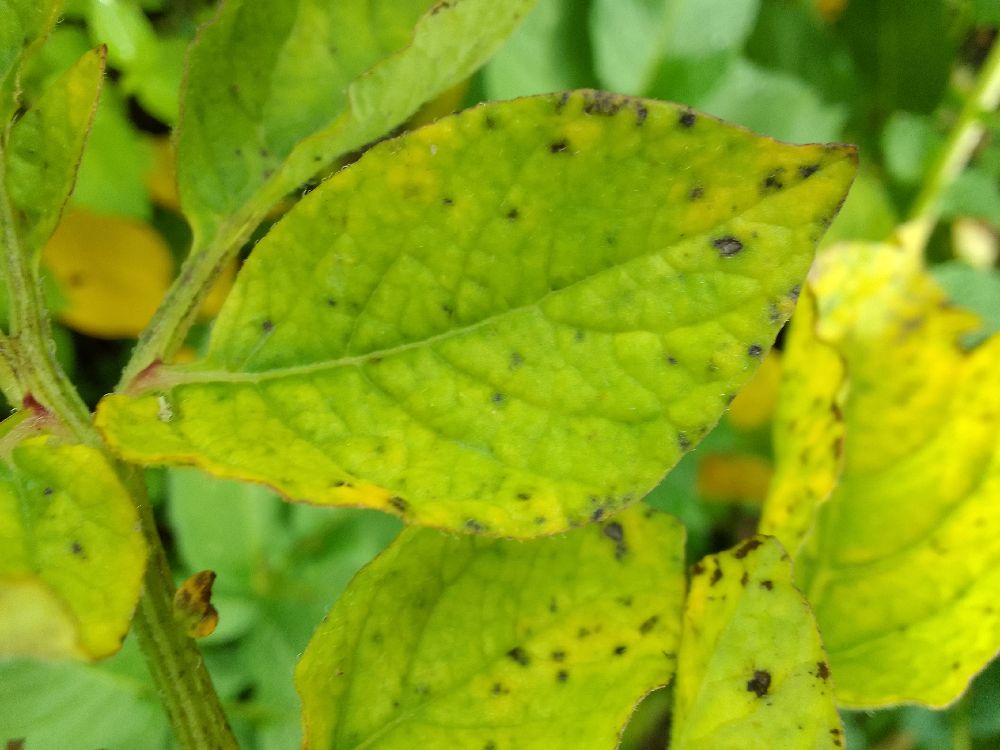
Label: Early blight